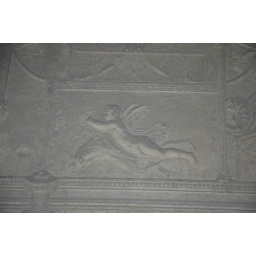
A 3D painting of cupid and a dolphin found on the wall of a home in Pompeii, Italy.